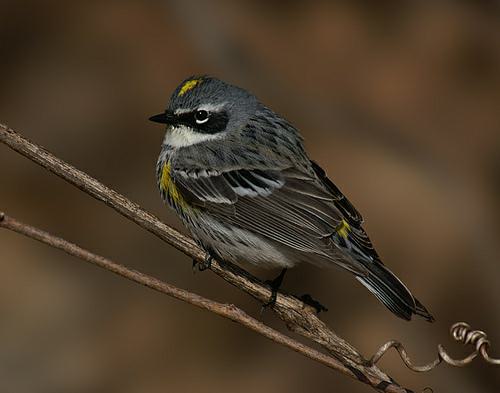
A photo of a myrtle warbler